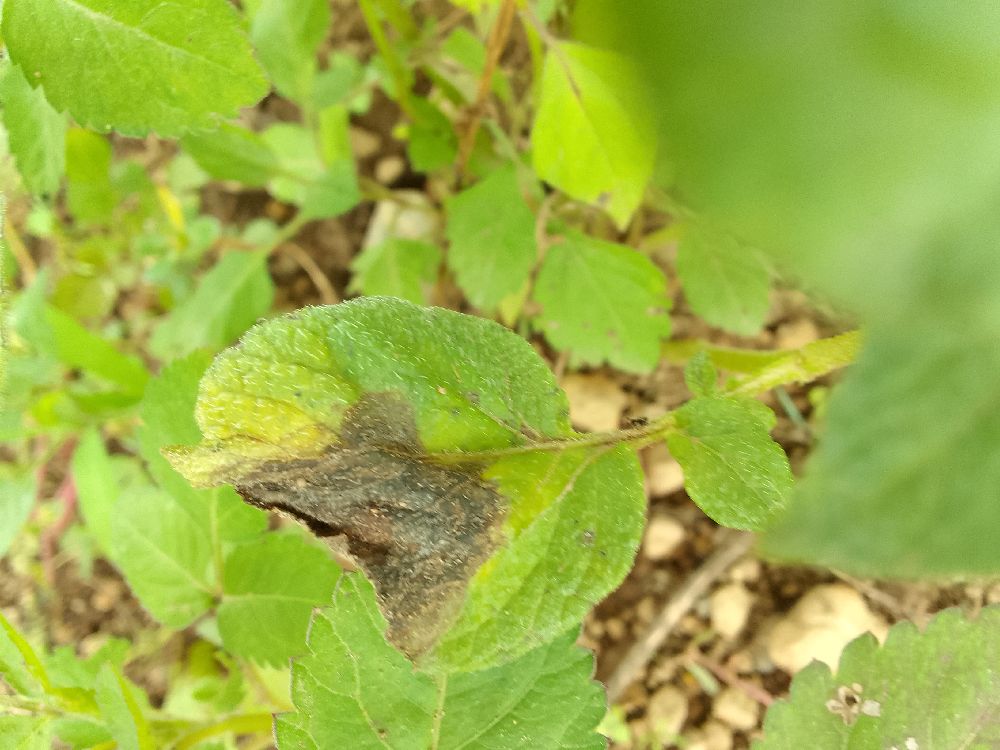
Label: Late blight